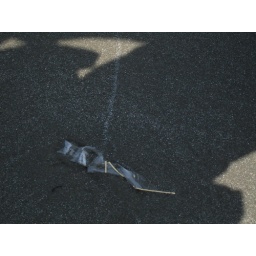
plastic in the sand